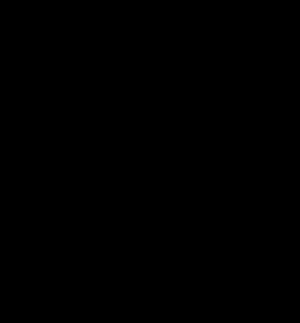
Dans l'univers de Naruto, la technique d'invocation est une technique permettant à son utilisateur de faire apparaître une créature, ou un objet, afin de l'aider au combat ou d'effectuer une tâche que l'invocateur ne peut réaliser seul.
Kakashi Hatake est un personnage du manga Naruto créé par Masashi Kishimoto.